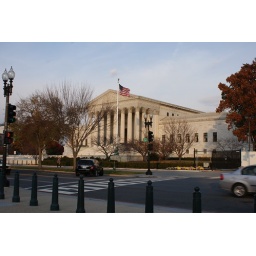
u.s. senate (that black car is doing an illegal u-turn in front of it)